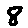
Label: 8